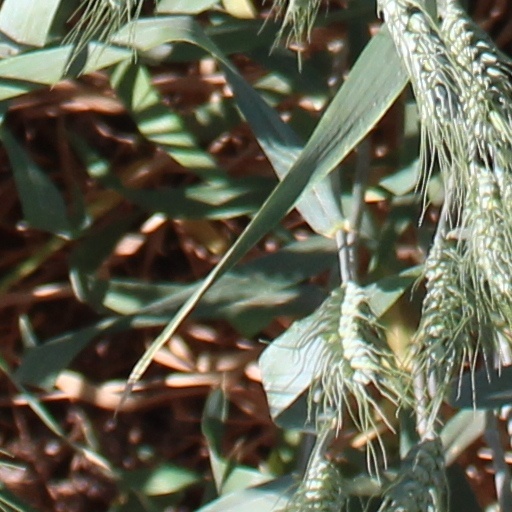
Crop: wheat